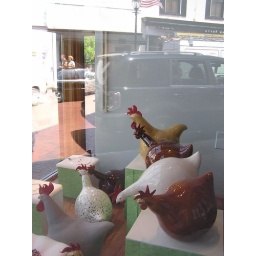
For the record, this is a jewelry store with ceramic chicken in the window